Transport in Rajahmundry

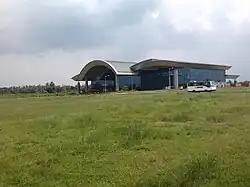
Madhurapudi airport

Airplanes are often used by passengers as they connect Rajahmundry to major cities and other tourist destinations. Rajahmundry Airport serves the city and is located at Madhurapudi, 18 kilometres north of the city. It is a domestic airport with direct flight connectivity to Hyderabad, Bengaluru, Chennai. A new runway is set to complete within a few months, which makes it the holder of longest runway in Andhra Pradesh.